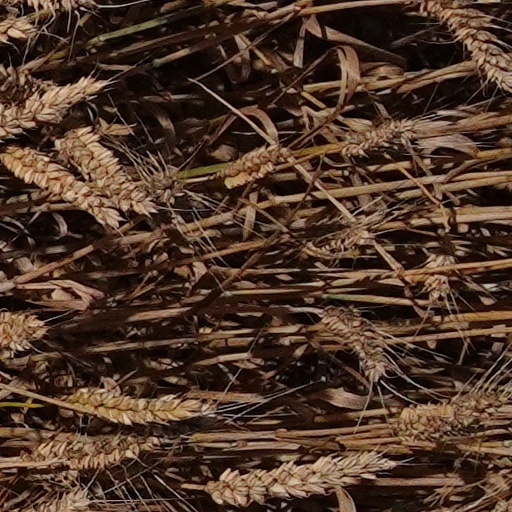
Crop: wheat